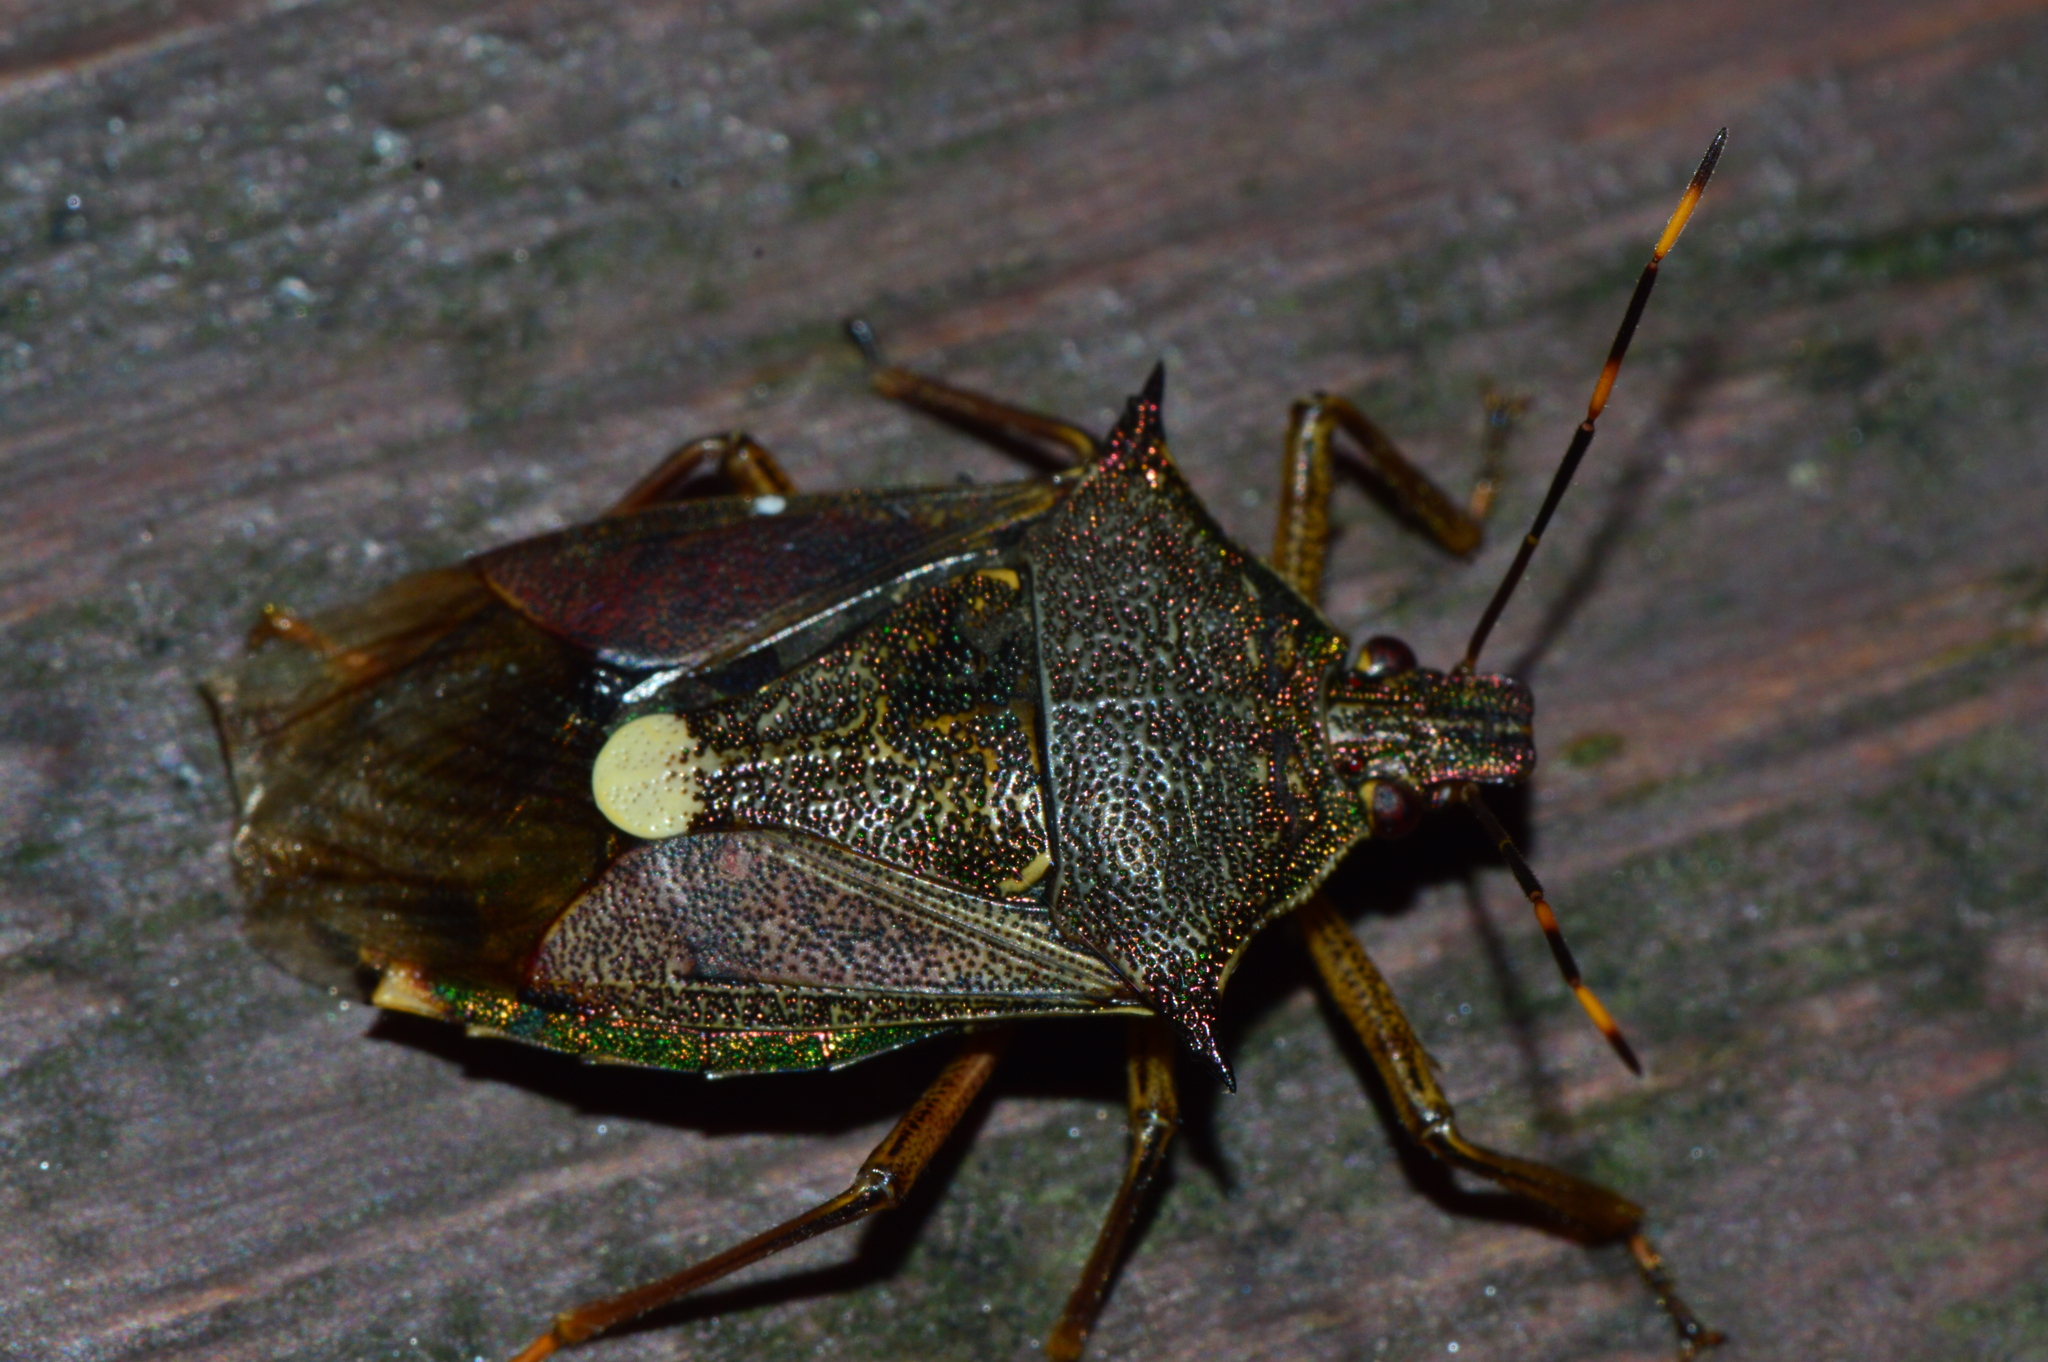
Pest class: stink_bug